Economic history of Chile

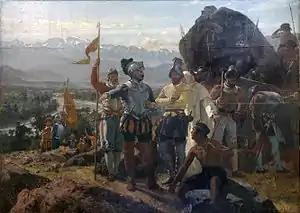
Founding of Santiago in 1541. The new cities were important for the economic order that emerged in Chile during its conquest.

The conquest of Chile was not carried out directly by the Spanish Crown but by Spaniards that formed enterprises for those purposes and gathered financial resources and soldiers for the enterprise by their own. In 1541 an expedition (enterprise) led by Pedro de Valdivia founded Santiago initiating the conquest of Chile. The first years were harsh for the Spaniards mainly due to their poverty, indigenous rebellions and frequent conspirations. The second founding of La Serena in 1549 (initially founded in 1544 but destroyed by natives) was followed by the founding of numerous new cities in southern Chile halting only after Valdivia's death in 1553.